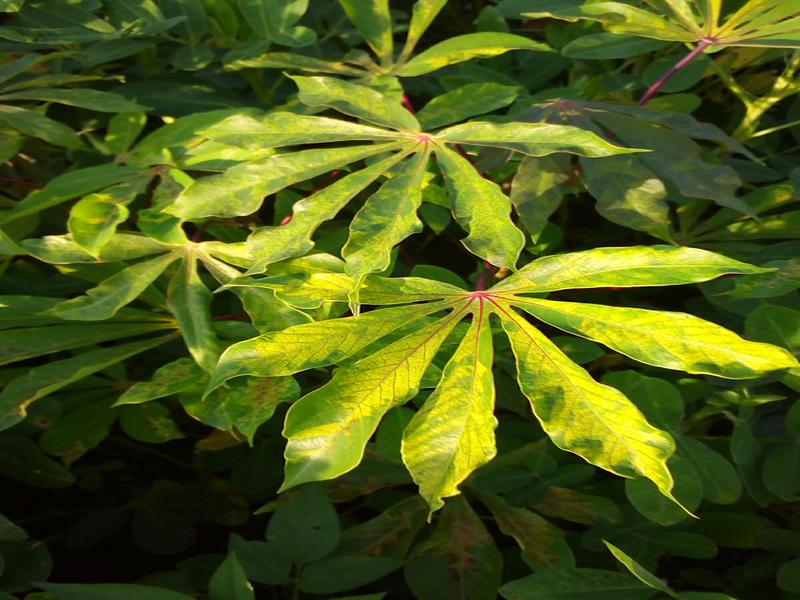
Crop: cassava
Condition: mosaic_disease